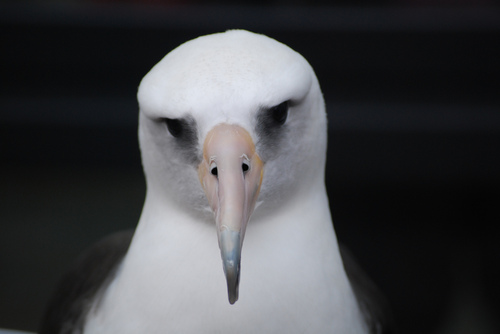
a close up of a bird face with a large downward curved yellow beak, the head and chest are whitea white bird with an orange beak and dark black eyes.
the bird is white with a curved orange beak and small black eyes.
bird with brown, gray and black beak that is fat and curved at the tip, black eye, white eye and throat
this is a white bird with a long and pointy orange beak.
this bird has a long orange beak with a patch of blue and black at the tip
this particular bird has a belly that is white and an orange beaka large grey bird, with a white head and belly, and a large curved bill.
this bird has white crown, breast, and throat, with a crooked bill, and black wings.
this particular bird has a belly that is white and gray
Species: Laysan Albatross